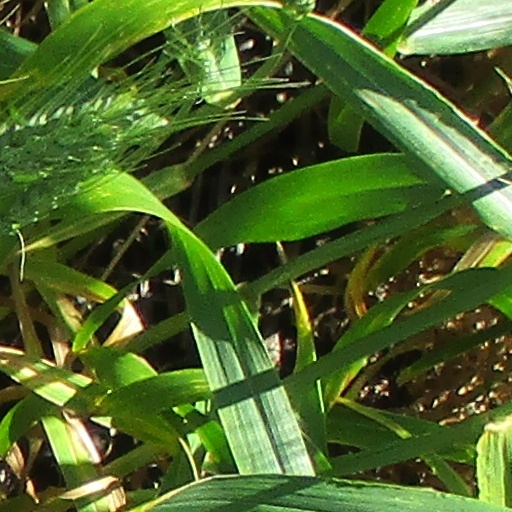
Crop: wheat